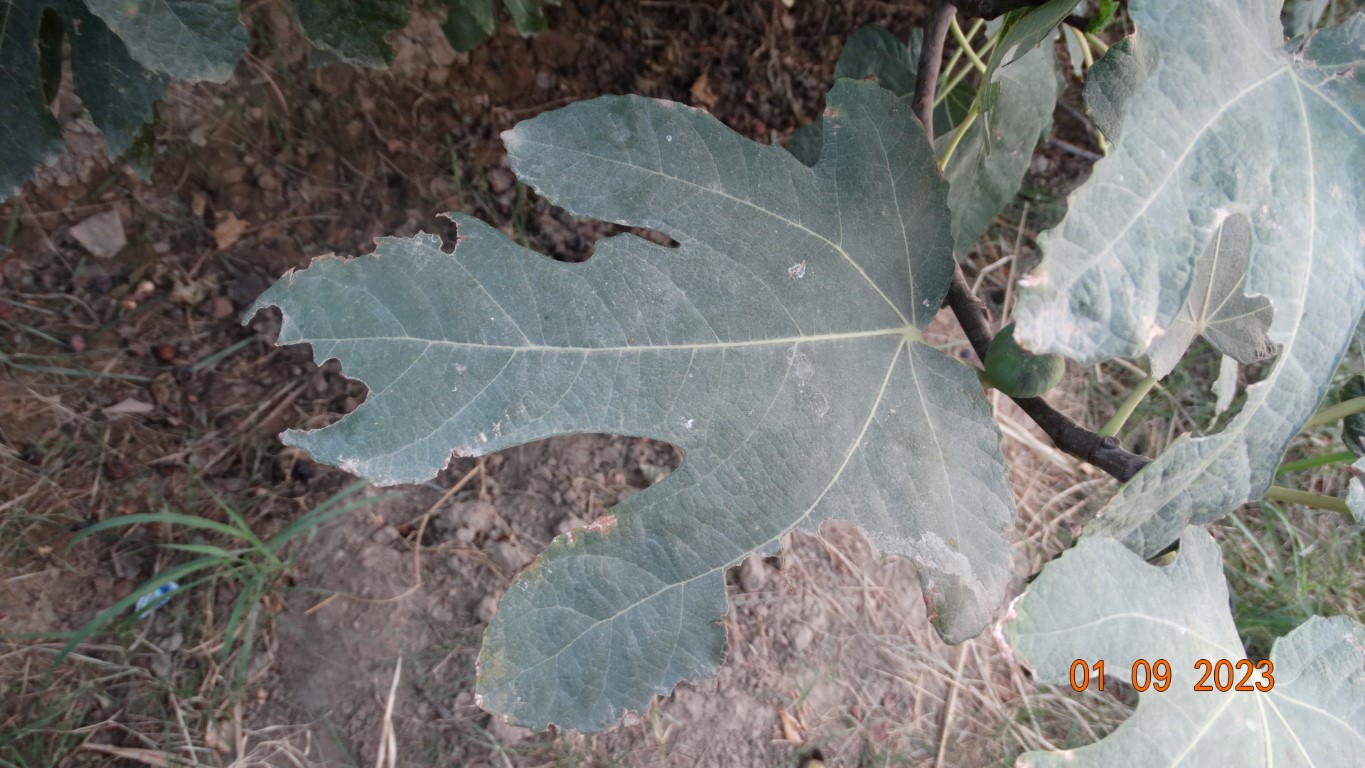
Label: infected